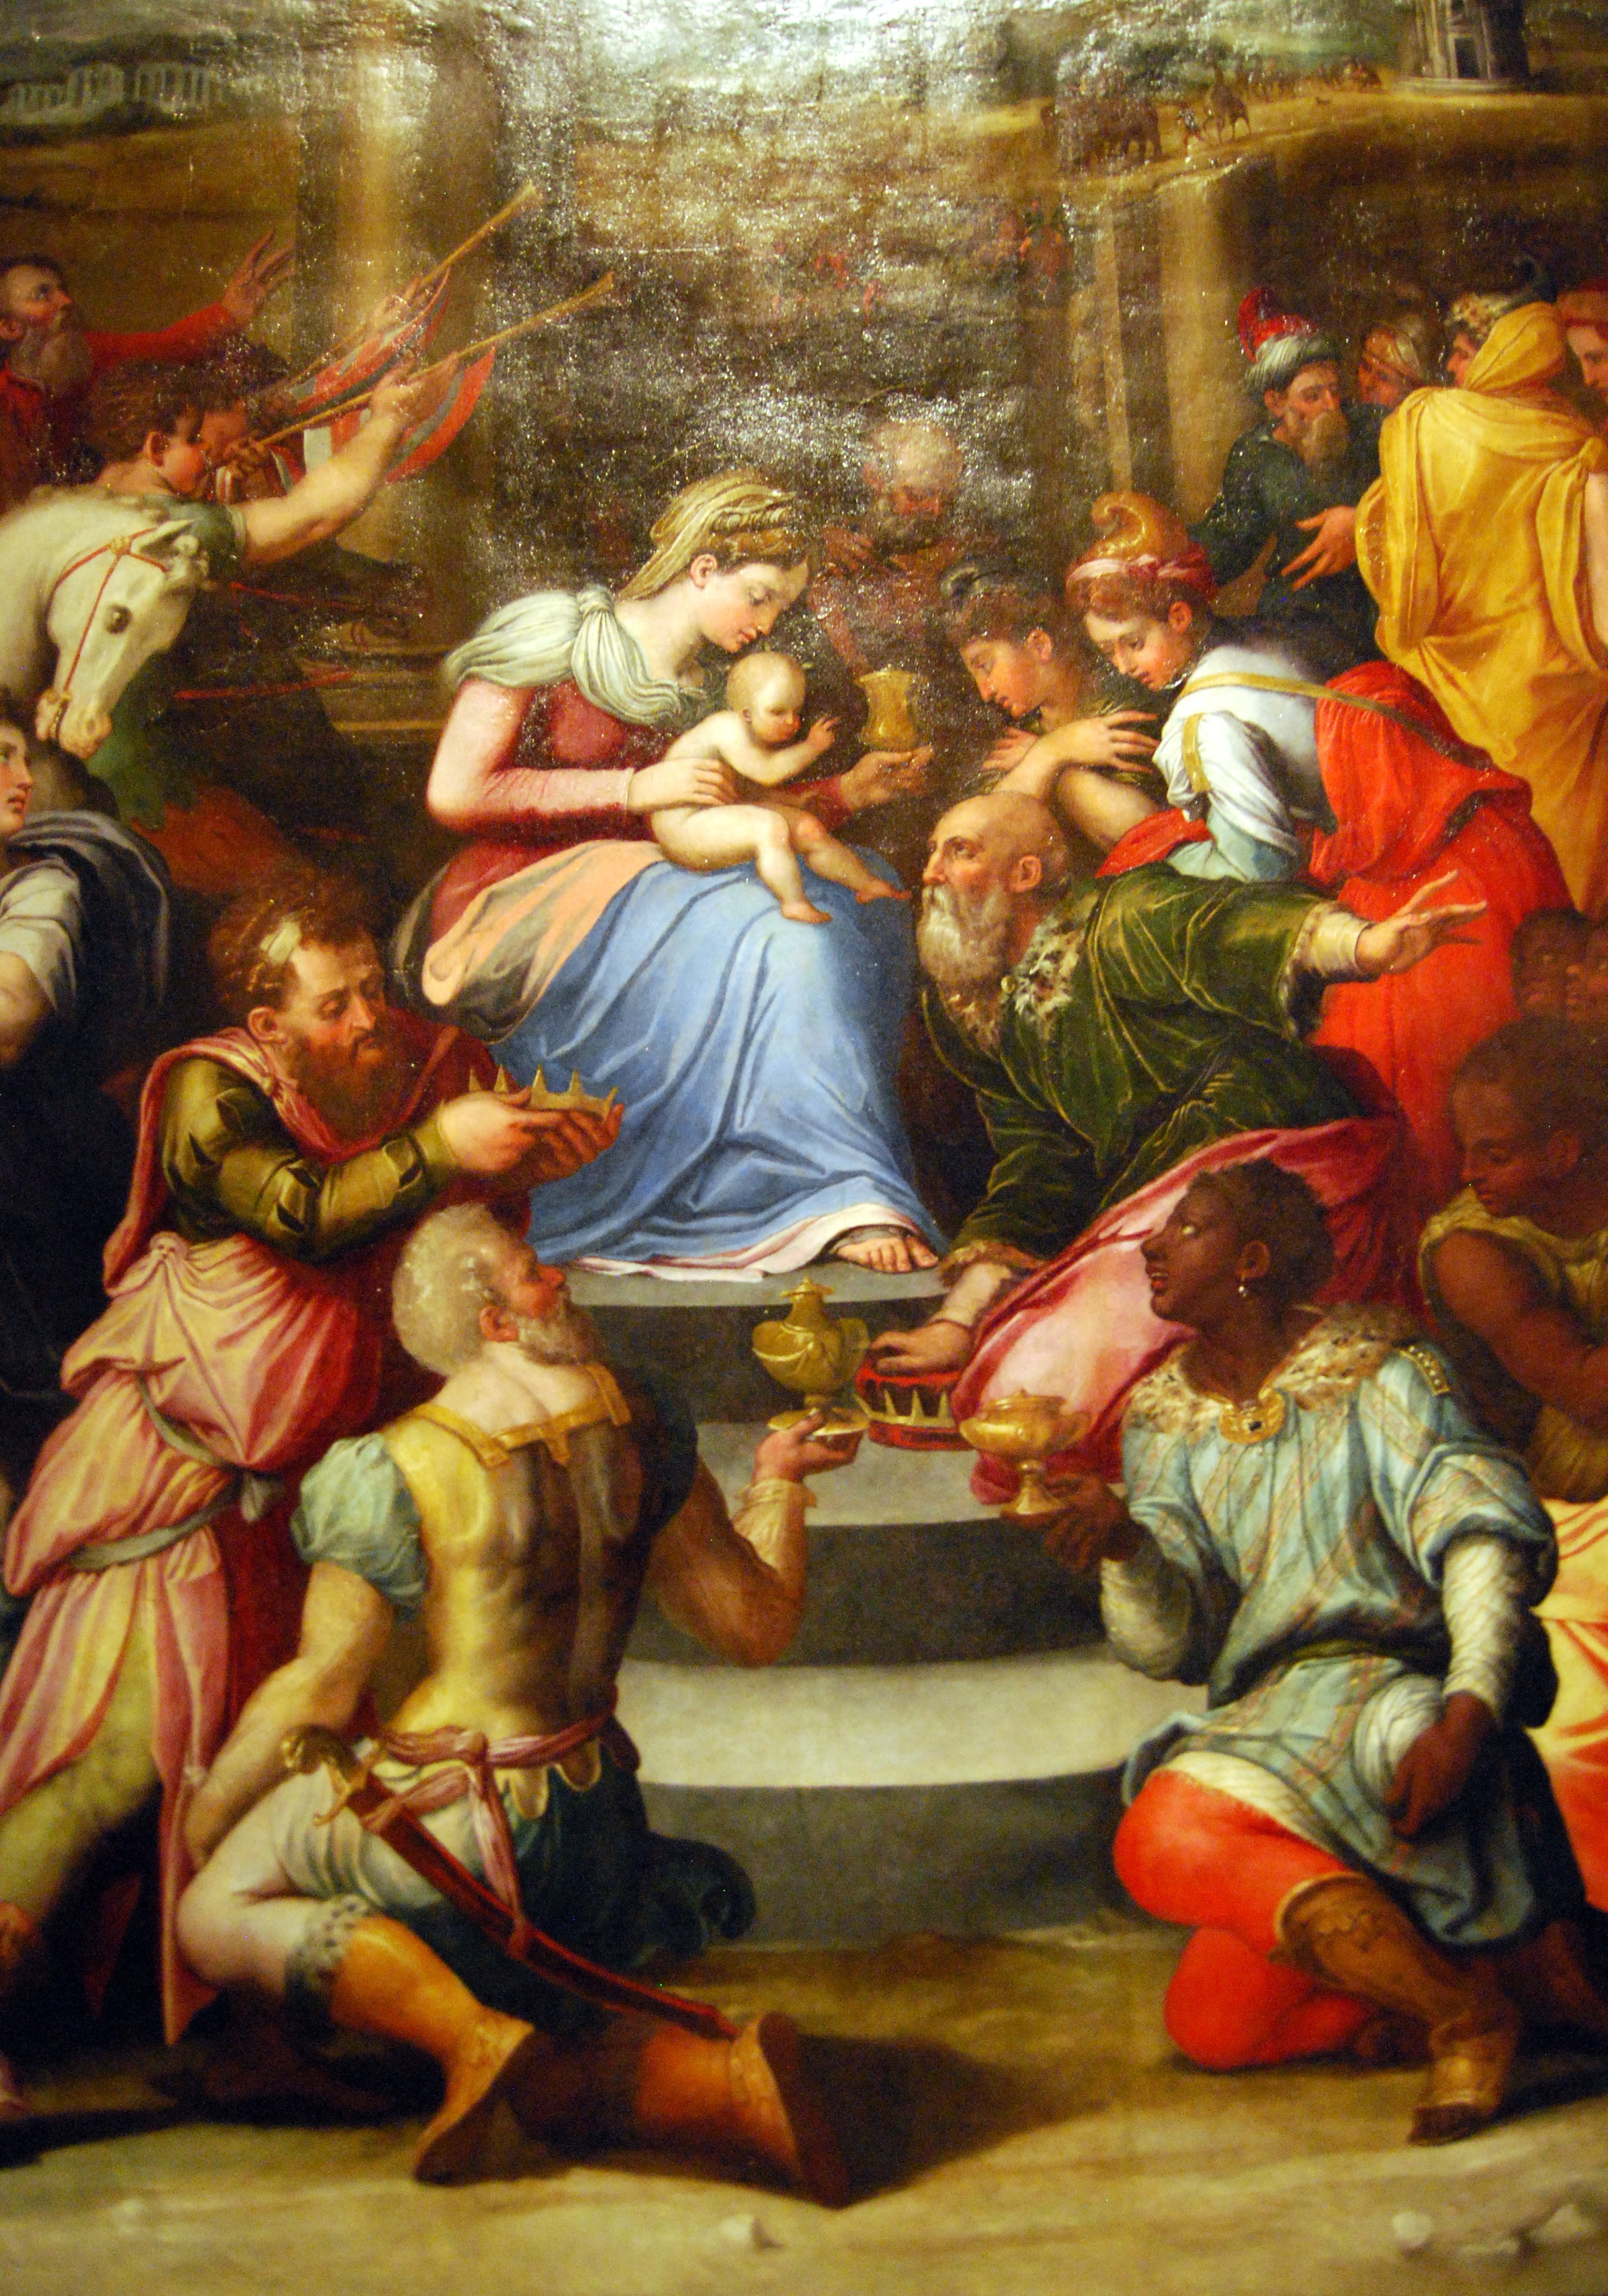
painting, vatican, nativity, art, temple, maria, jesus, carving, middle ages, mythology, modern art, the framework, ancient history, pinacoteca, vatican museums